Falkland Islands Defence Force

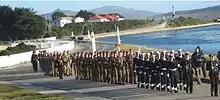
A parade by detachments from (right to left) the Royal Navy, the Parachute Regiment, and the Falkland Islands Defence Force, on 14 June 2013

As of 2023, the Falklands Government sovereignty and fisheries patrol vessel is the FPV "Lilibet", which arrived in the islands in April and is tasked with policing the exclusive economic zone around the islands. The ship is named in honour of the late Queen Elizabeth II, and has been leased to the Falklands Government by Seagull Maritime Limited for fifteen years. Civilian-crewed, the vessel is a Damen Stan 5009 patrol ship with a maximum speed of up to and a crew of up to 28 persons. She has an endurance of 30 days, though sixty days of provisions can be carried. If patrolling at 10 knots she can reportedly operate for 42 days with a range of up to . She is fitted with two Browning .50 caliber heavy machine gun mounts though she routinely deploys unarmed.